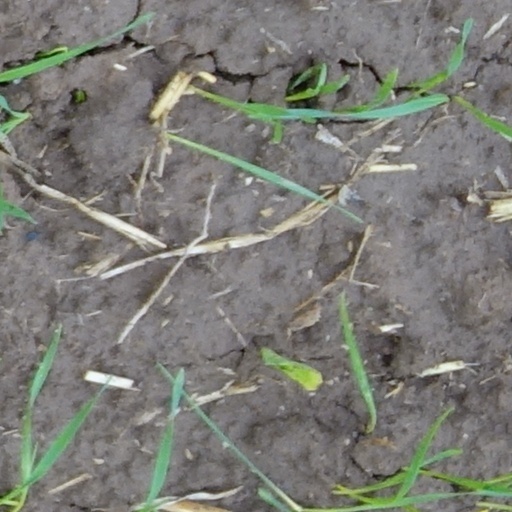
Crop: wheat